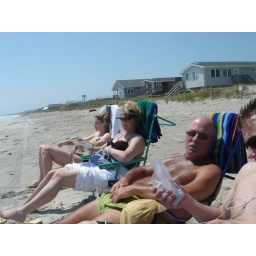
My vacation to our beach house on Oak Island in North Carolina.